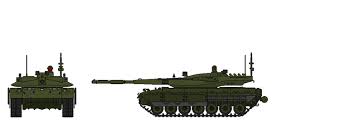
Label: T-14